Odd (album)

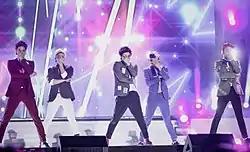
Shinee performing "Married To The Music" at the SBS Inkigayo 'Korea Music Festival' in Sokcho on August 9, 2015.

Jeff Benjamin of "Billboard" praised the title song, stating, "Despite boasting completely different vibes, 'View' isn't that different from 'Everybody' in that both have the same repetitive chorus structures, but the latter throws piles of electronica into the chorus while 'View' keeps its instrumentation very simple. By going against what's expected, Shinee actually ends up taking more of a risk by doing less and it pays off handsomely." Album track "Odd Eye" also received praise, which is written and composed by member Jonghyun. Benjamin states the group "return to the R&B side of Shinee with feathery vocals, tight harmonies and member Onew's falsetto howls acting a centerpiece to this grooving opener." But he also criticized some of the songs of the album, like "An Ode to You", saying the "unnecessary electric guitar riffs are added to the mix that soils the pure production." "Black Hole" is also criticized, stating, "it's not only the shortest song of the album, but also one of the most forgettable." Overall he gave the album 3.5 stars out of 5. The title song, "View", was also included in "Billboard"s "Top 20 Best K-Pop Songs of 2015".